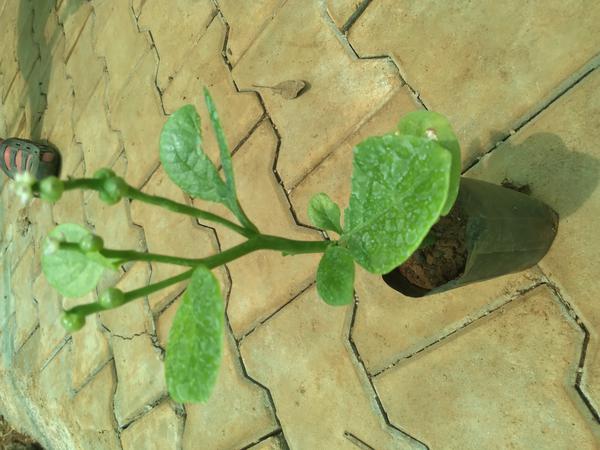
Plant: Basale